Spike and Tyke (characters)

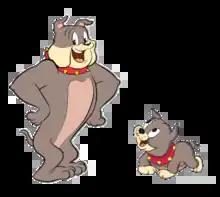
Spike (left) with Tyke

Spike and Tyke are fictional characters from the "Tom and Jerry" animated film series, created by William Hanna and Joseph Barbera. Spike (who goes by different names in a few episodes - Killer for four episodes, Butch for two episodes, and Bulldog for one) is portrayed as an English Bulldog, who is generally amiable and friendly, and a loving father to his son Tyke in several episodes. However, Spike's character also has a very stern and fierce side for occasions, such as when he is defending his son Tyke.